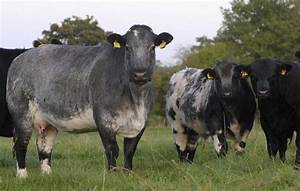
Label: mucca